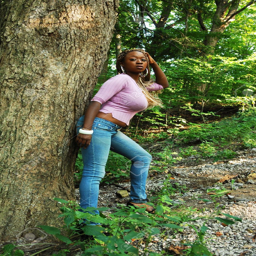
a woman in jeans and pink sweater leaning on a big tree in the woods , in nice sunshine .